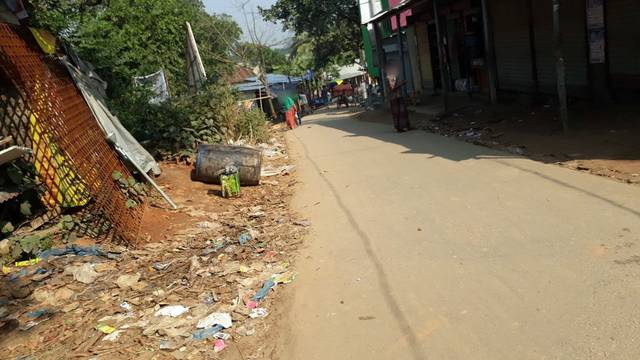
Region: Bangladesh
Coordinates: 23.879, 90.26